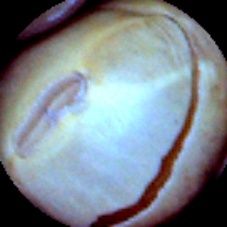
Label: Skin-damaged